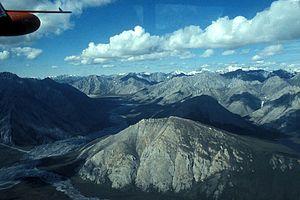
La rivière Ivishak est une rivière d'Alaska aux États-Unis, dans la région Alaska North Slope, elle est longue de 153 kilomètres. Alimentée par les glaciers à sa source, la rivière coule en direction du nord, au travers des montagnes Philip Smith, au pied des collines du nord du Refuge faunique national Arctic. Elle rejoint ensuite la rivière Sagavanirktok au sud de Prudhoe Bay.